Research transparency

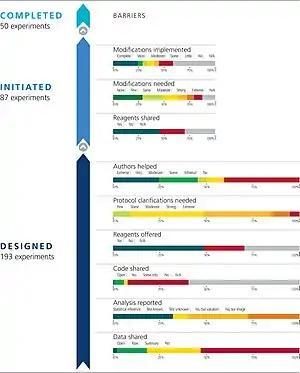
Results from The Reproducibility Project: Cancer Biology

In the 2000s, long-standing issues on the standardization of research methodology have been increasingly presented as a structural crisis which "if not addressed the general public will inevitably lose its trust in science." The early 2010s is commonly considered to be a turning point: "it wasn’t until sometime around 2011–2012 that the scientific community’s consciousness was bombarded with irreproducibility warnings".